Archie's Final Project

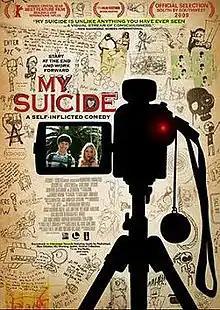
Promotional film poster, showing the original title "My Suicide"

Archie's Final Project (also known by its original title My Suicide) is a 2009 American comedy-drama film produced and directed by David Lee Miller and written by Miller, Eric J. Adams, and Gabriel Sunday based on a story written by Miller and Jordan J. Miller. Sunday also served as second unit director, additional camera operator, and music editor along with starring in, co-editing, and co-producing the film. It won the best feature film prize for the 2009 Berlin International Film Festival's youth film section Generation 14plus. Music producers Jimmy Iovine and Polly Anthony and actor Harold Ramis served as executive producers. It received a limited theatrical release in the United States on September 23, 2011, and was released to home media on December 6, 2011.